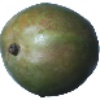
Label: mango